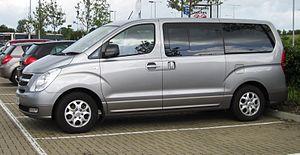
Hyundai Starex